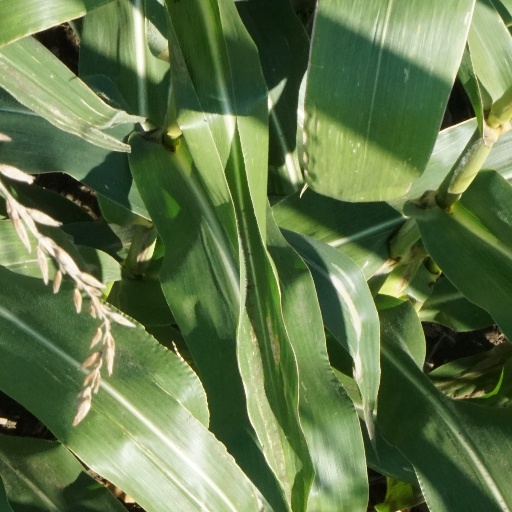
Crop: maize; corn